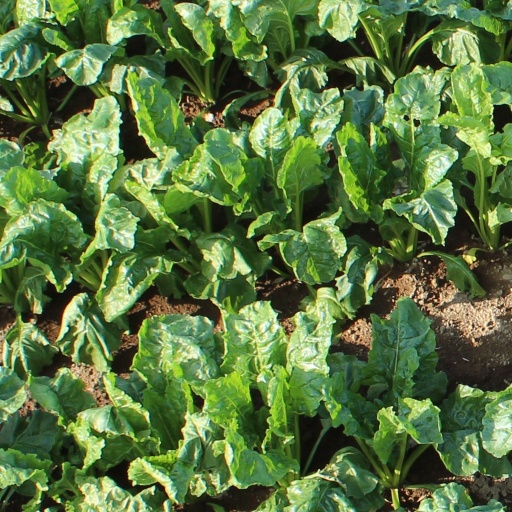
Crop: sugar beet